Tourism in Uruguay

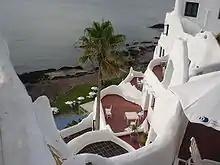
Carlos Páez Vilaró's Casapueblo

The departament is located in the center of the country, it is bordered by the Department of Flores, Florida, Río Negro, Tacuarembó, Cerro Largo and Treinta y Tres.